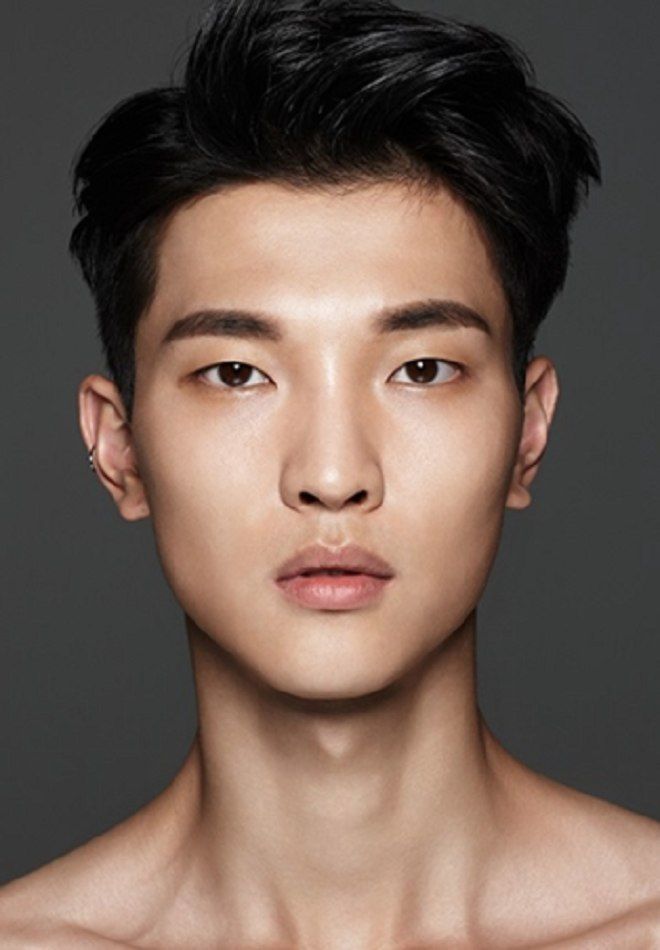
Portrait style: Real Portrait